Mastika

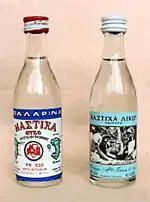
Chios Mastiha Ouzo (left) and Mastiha Liqueur (right)

Mastika or mastiha is a liqueur seasoned with mastic, a resin with a slightly pine or cedar-like flavor gathered from the mastic tree, a small evergreen tree native to the Mediterranean region. In Greece, mastiha or mastichato is a sweet liqueur produced with the mastika resin from the Greek island of Chios, which is distilled after hardening to crystals. Sugar is typically added. It is a sweet liqueur that is typically consumed at the end of a meal. It has a distinctive flavor, reminiscent of pine and herbs. It is claimed to have medicinal properties and to aid digestion.